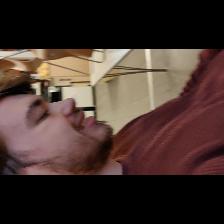
Label: Human